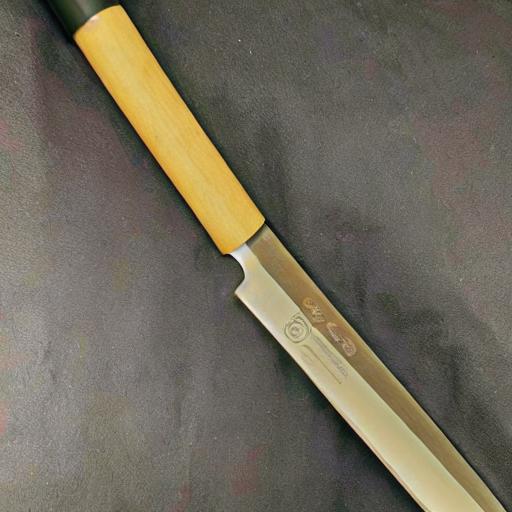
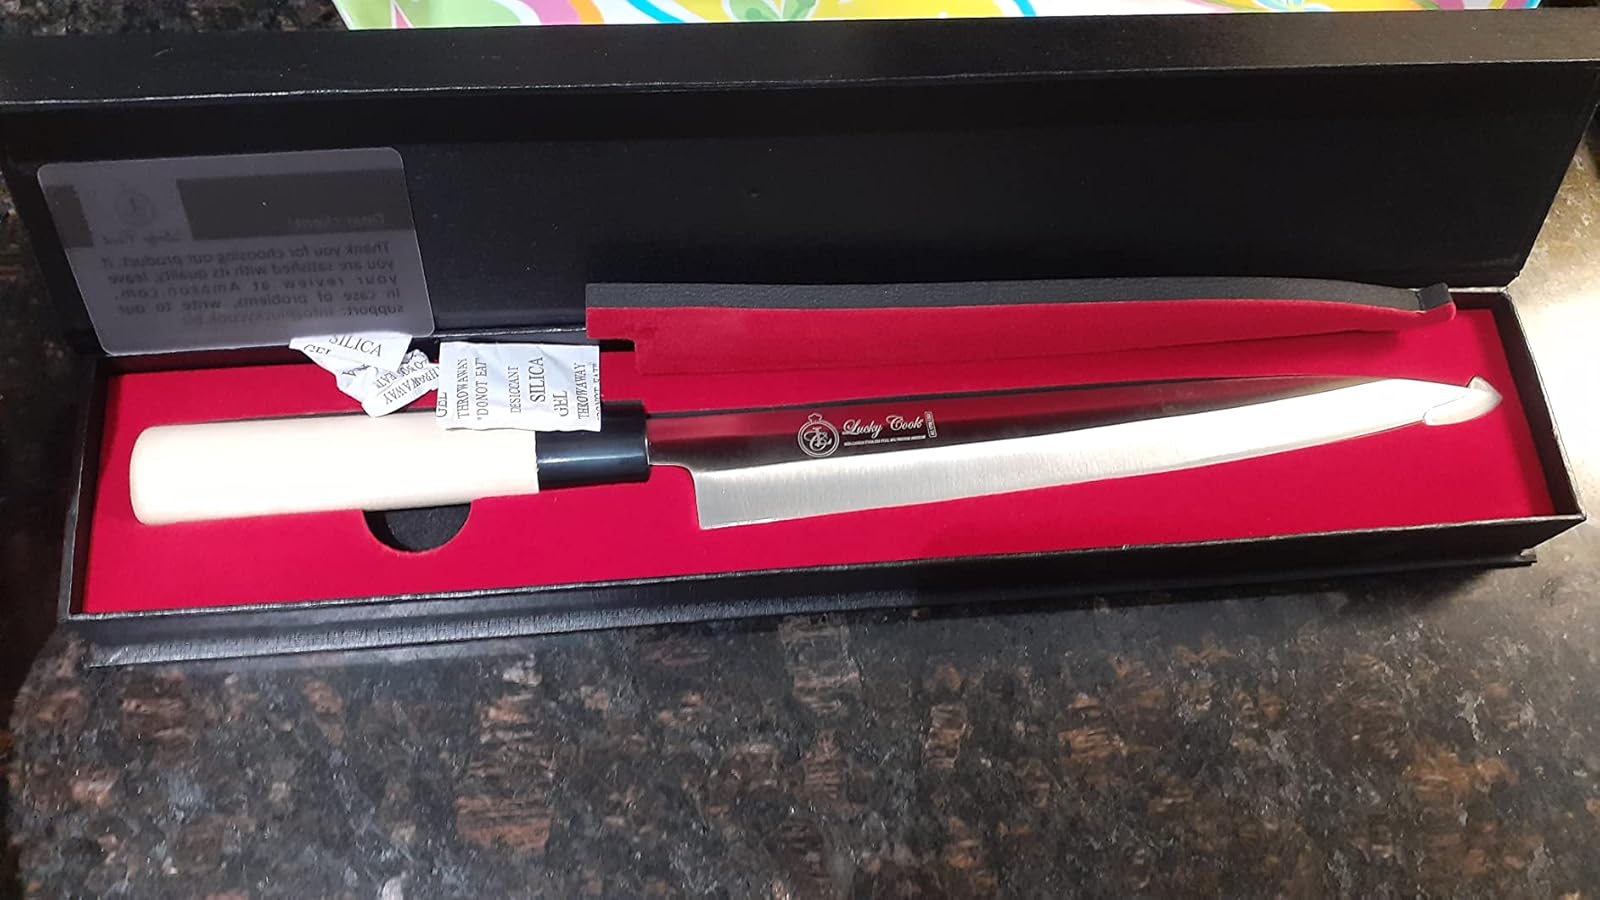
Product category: items_knife
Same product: no